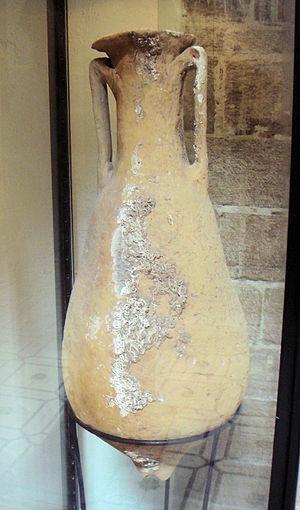
La médina d'Essaouira, en berbère, Mogdura, en portugais, Mogadur, en espagnol, Mogador, en français, surnommée « le Saint-Malo marocain », ou la « cité des vents », est une médina marocaine, centre historique d'Essaouira, sur la côte Atlantique du Maroc. Considérée à ce jour comme une des villes portuaires les plus pittoresques du Maroc, la médina est un des hauts lieux du tourisme au Maroc, inscrite aux monuments historiques du Maroc, et au Patrimoine mondial de l'UNESCO depuis 2001.